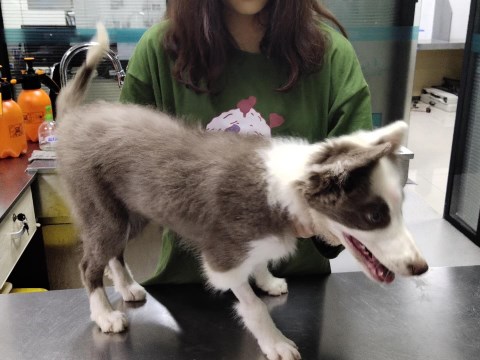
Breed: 2594-n000109-Border_collie